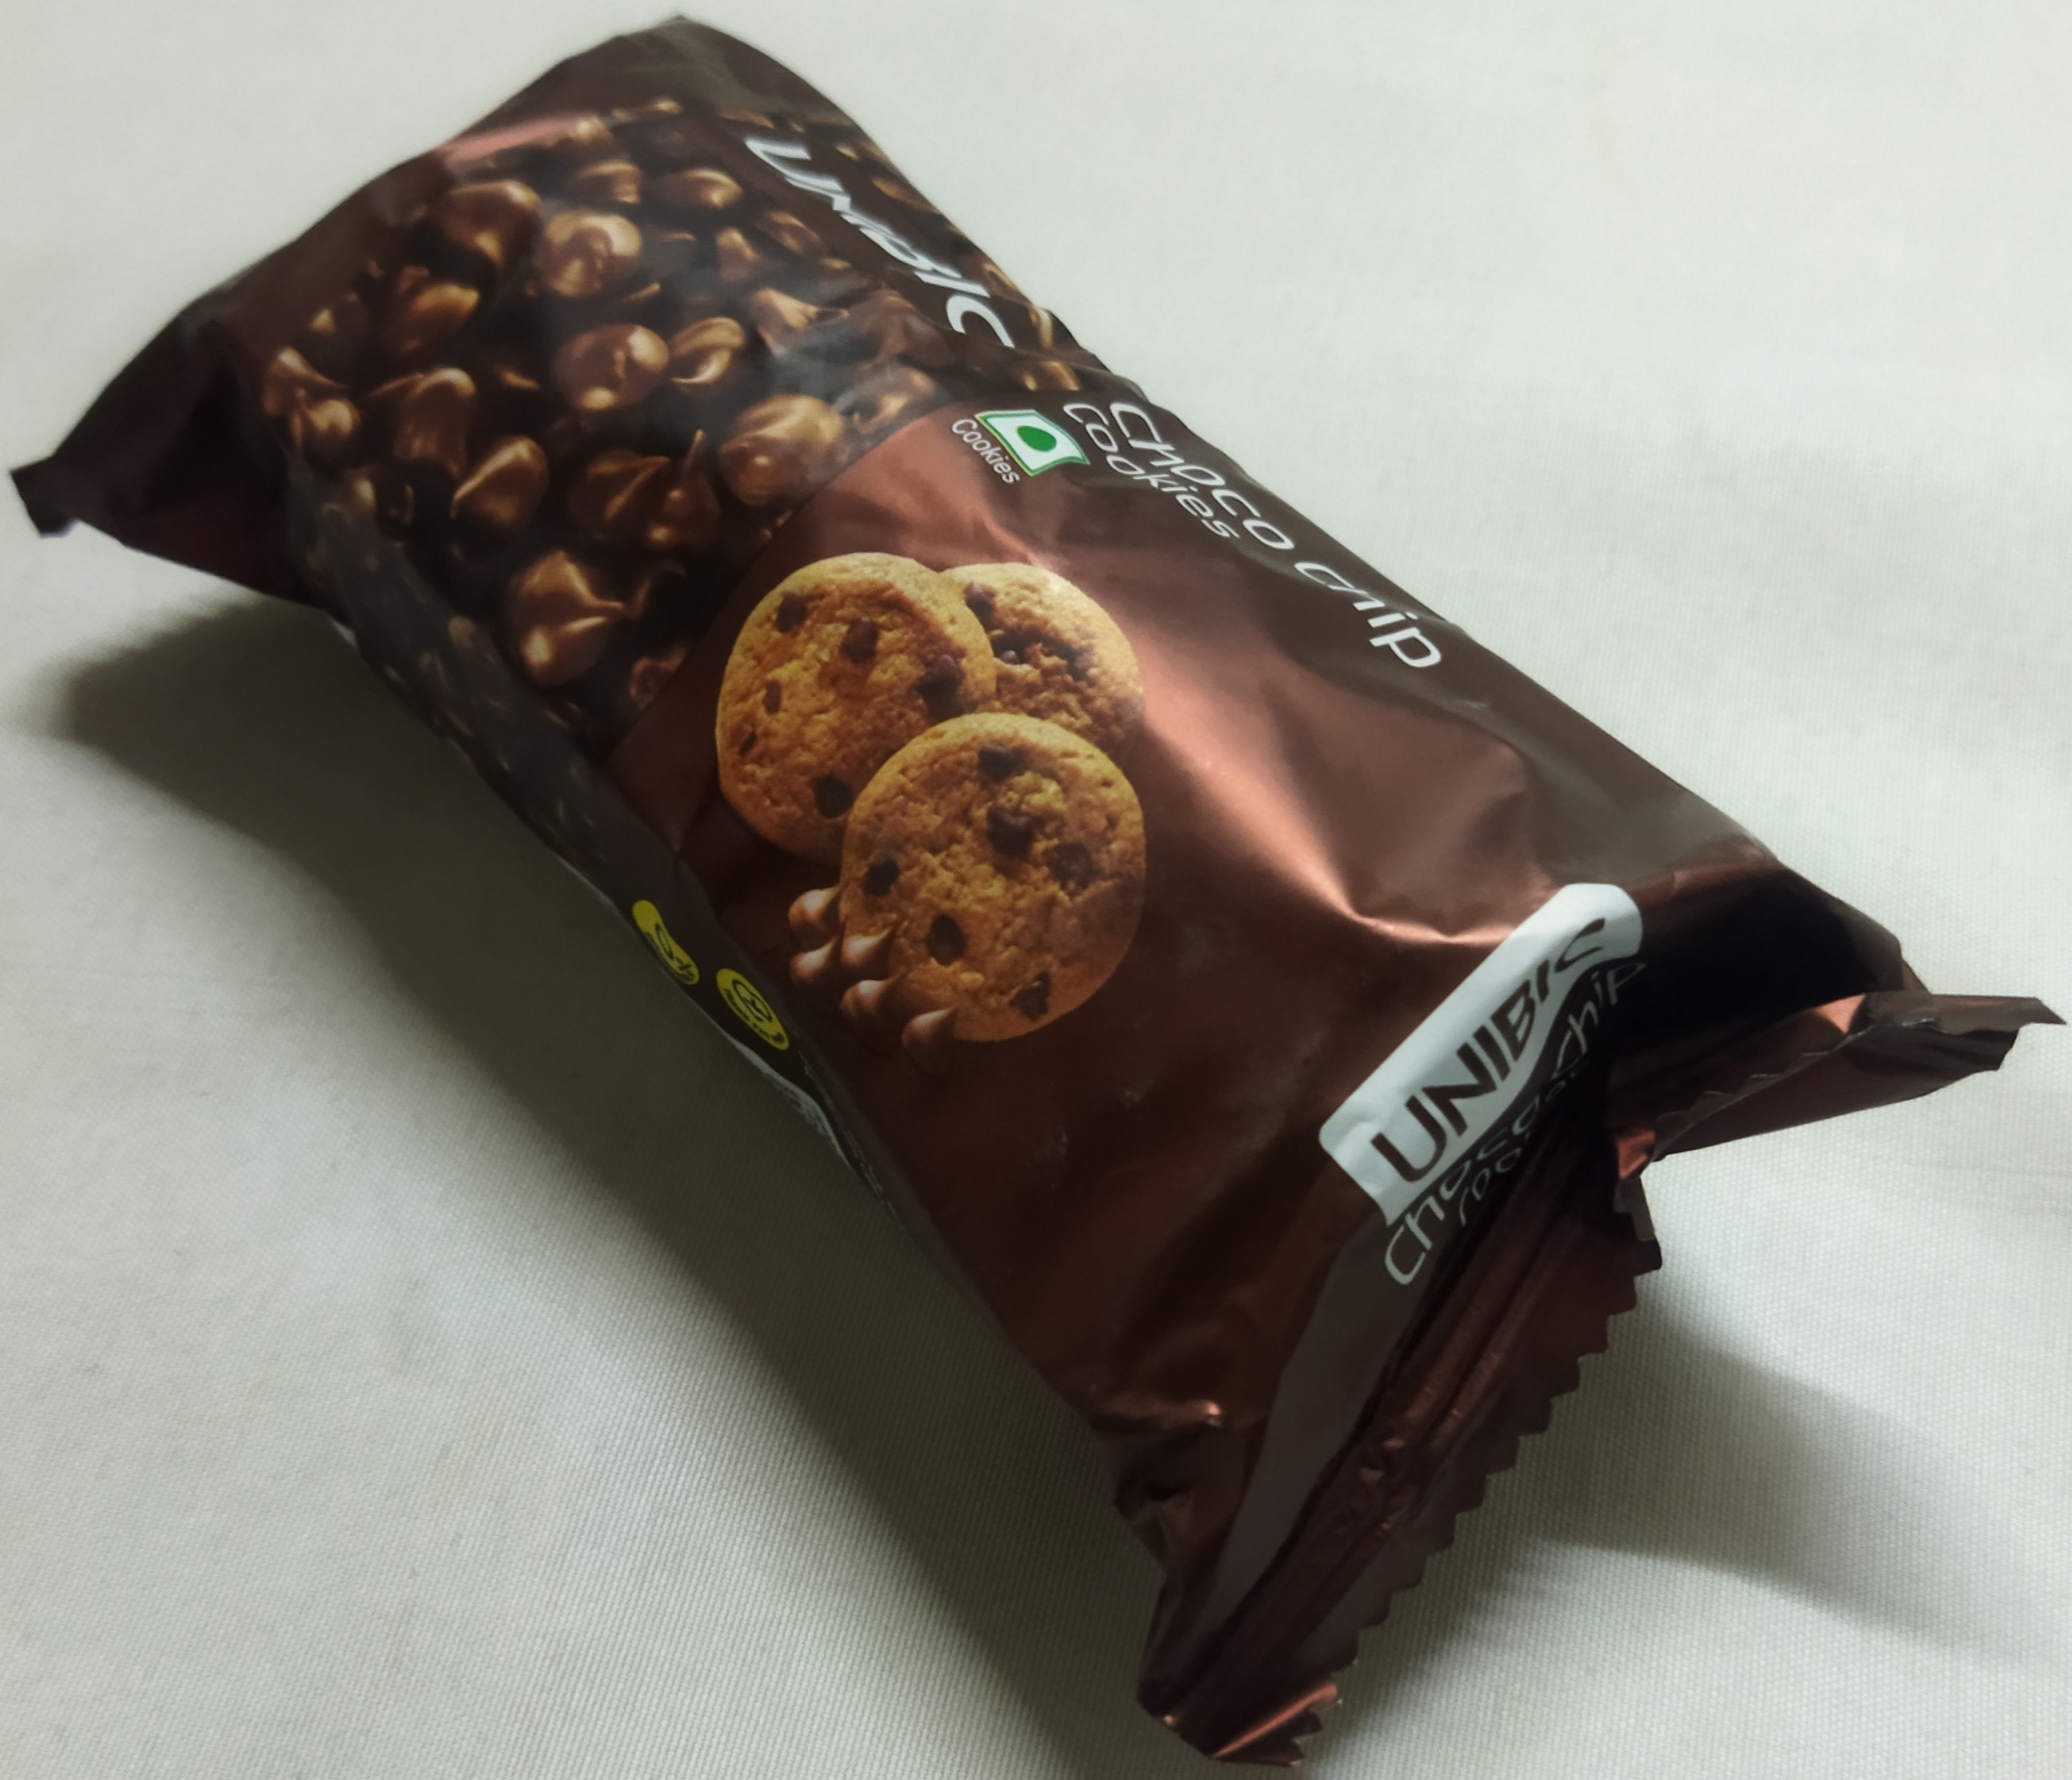
Label: plastics